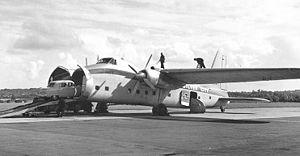
Le vol Silver City Airways assuré par un Bristol 170 Freighter a été la victime d'une catastrophe aérienne survenue le 27 février 1958 près du sommet de la Winter Hill, en Angleterre du Nord-Ouest.
Silver City Airways est une compagnie aérienne privée britannique indépendante fondée en 1946. Le nom Silver City est dérivé de la ville minière australienne éponyme de Broken Hill, où la société Zinc Corporation avait son siège.
Le Bristol Type 170 Superfreighter Mk 32 est une version plus grande et plus large du Bristol Freighter conçue pour Silver City Airways pour les liaisons par ferry aérien court à destination de la France.